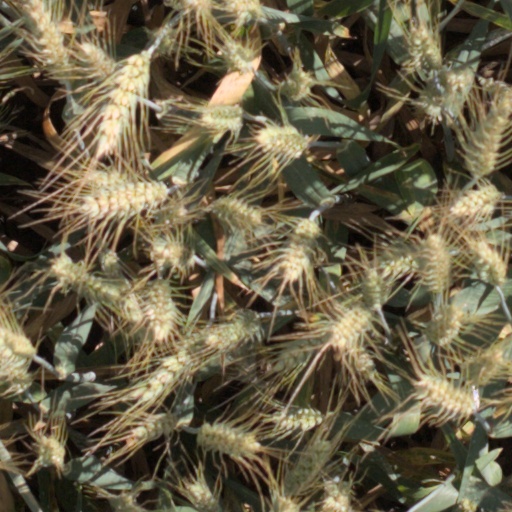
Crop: wheat